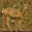
Label: deer